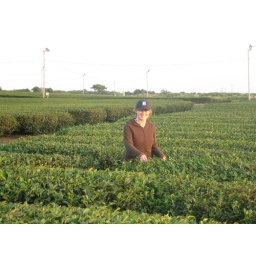
Nicole in the Sulloc tea fields. We drank green tea, and ate green tea fruit cake and green tea cookies - delicious...